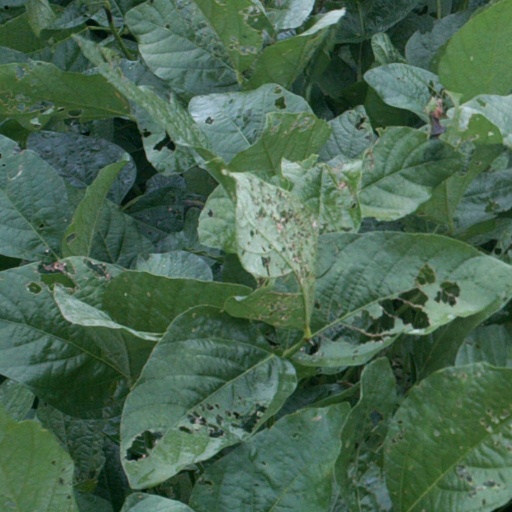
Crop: soybean